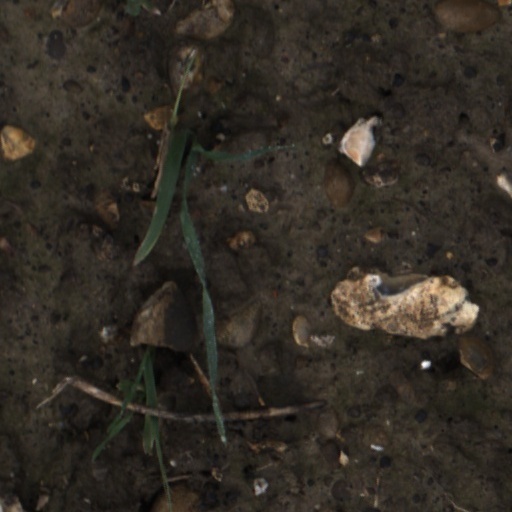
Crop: wheat